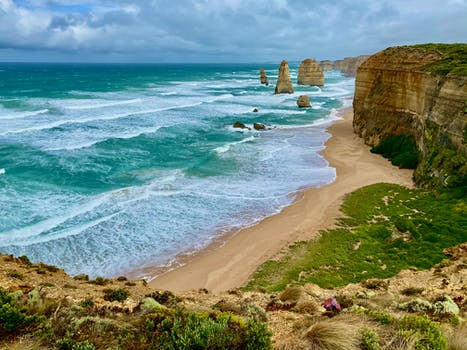
Label: No Watermark